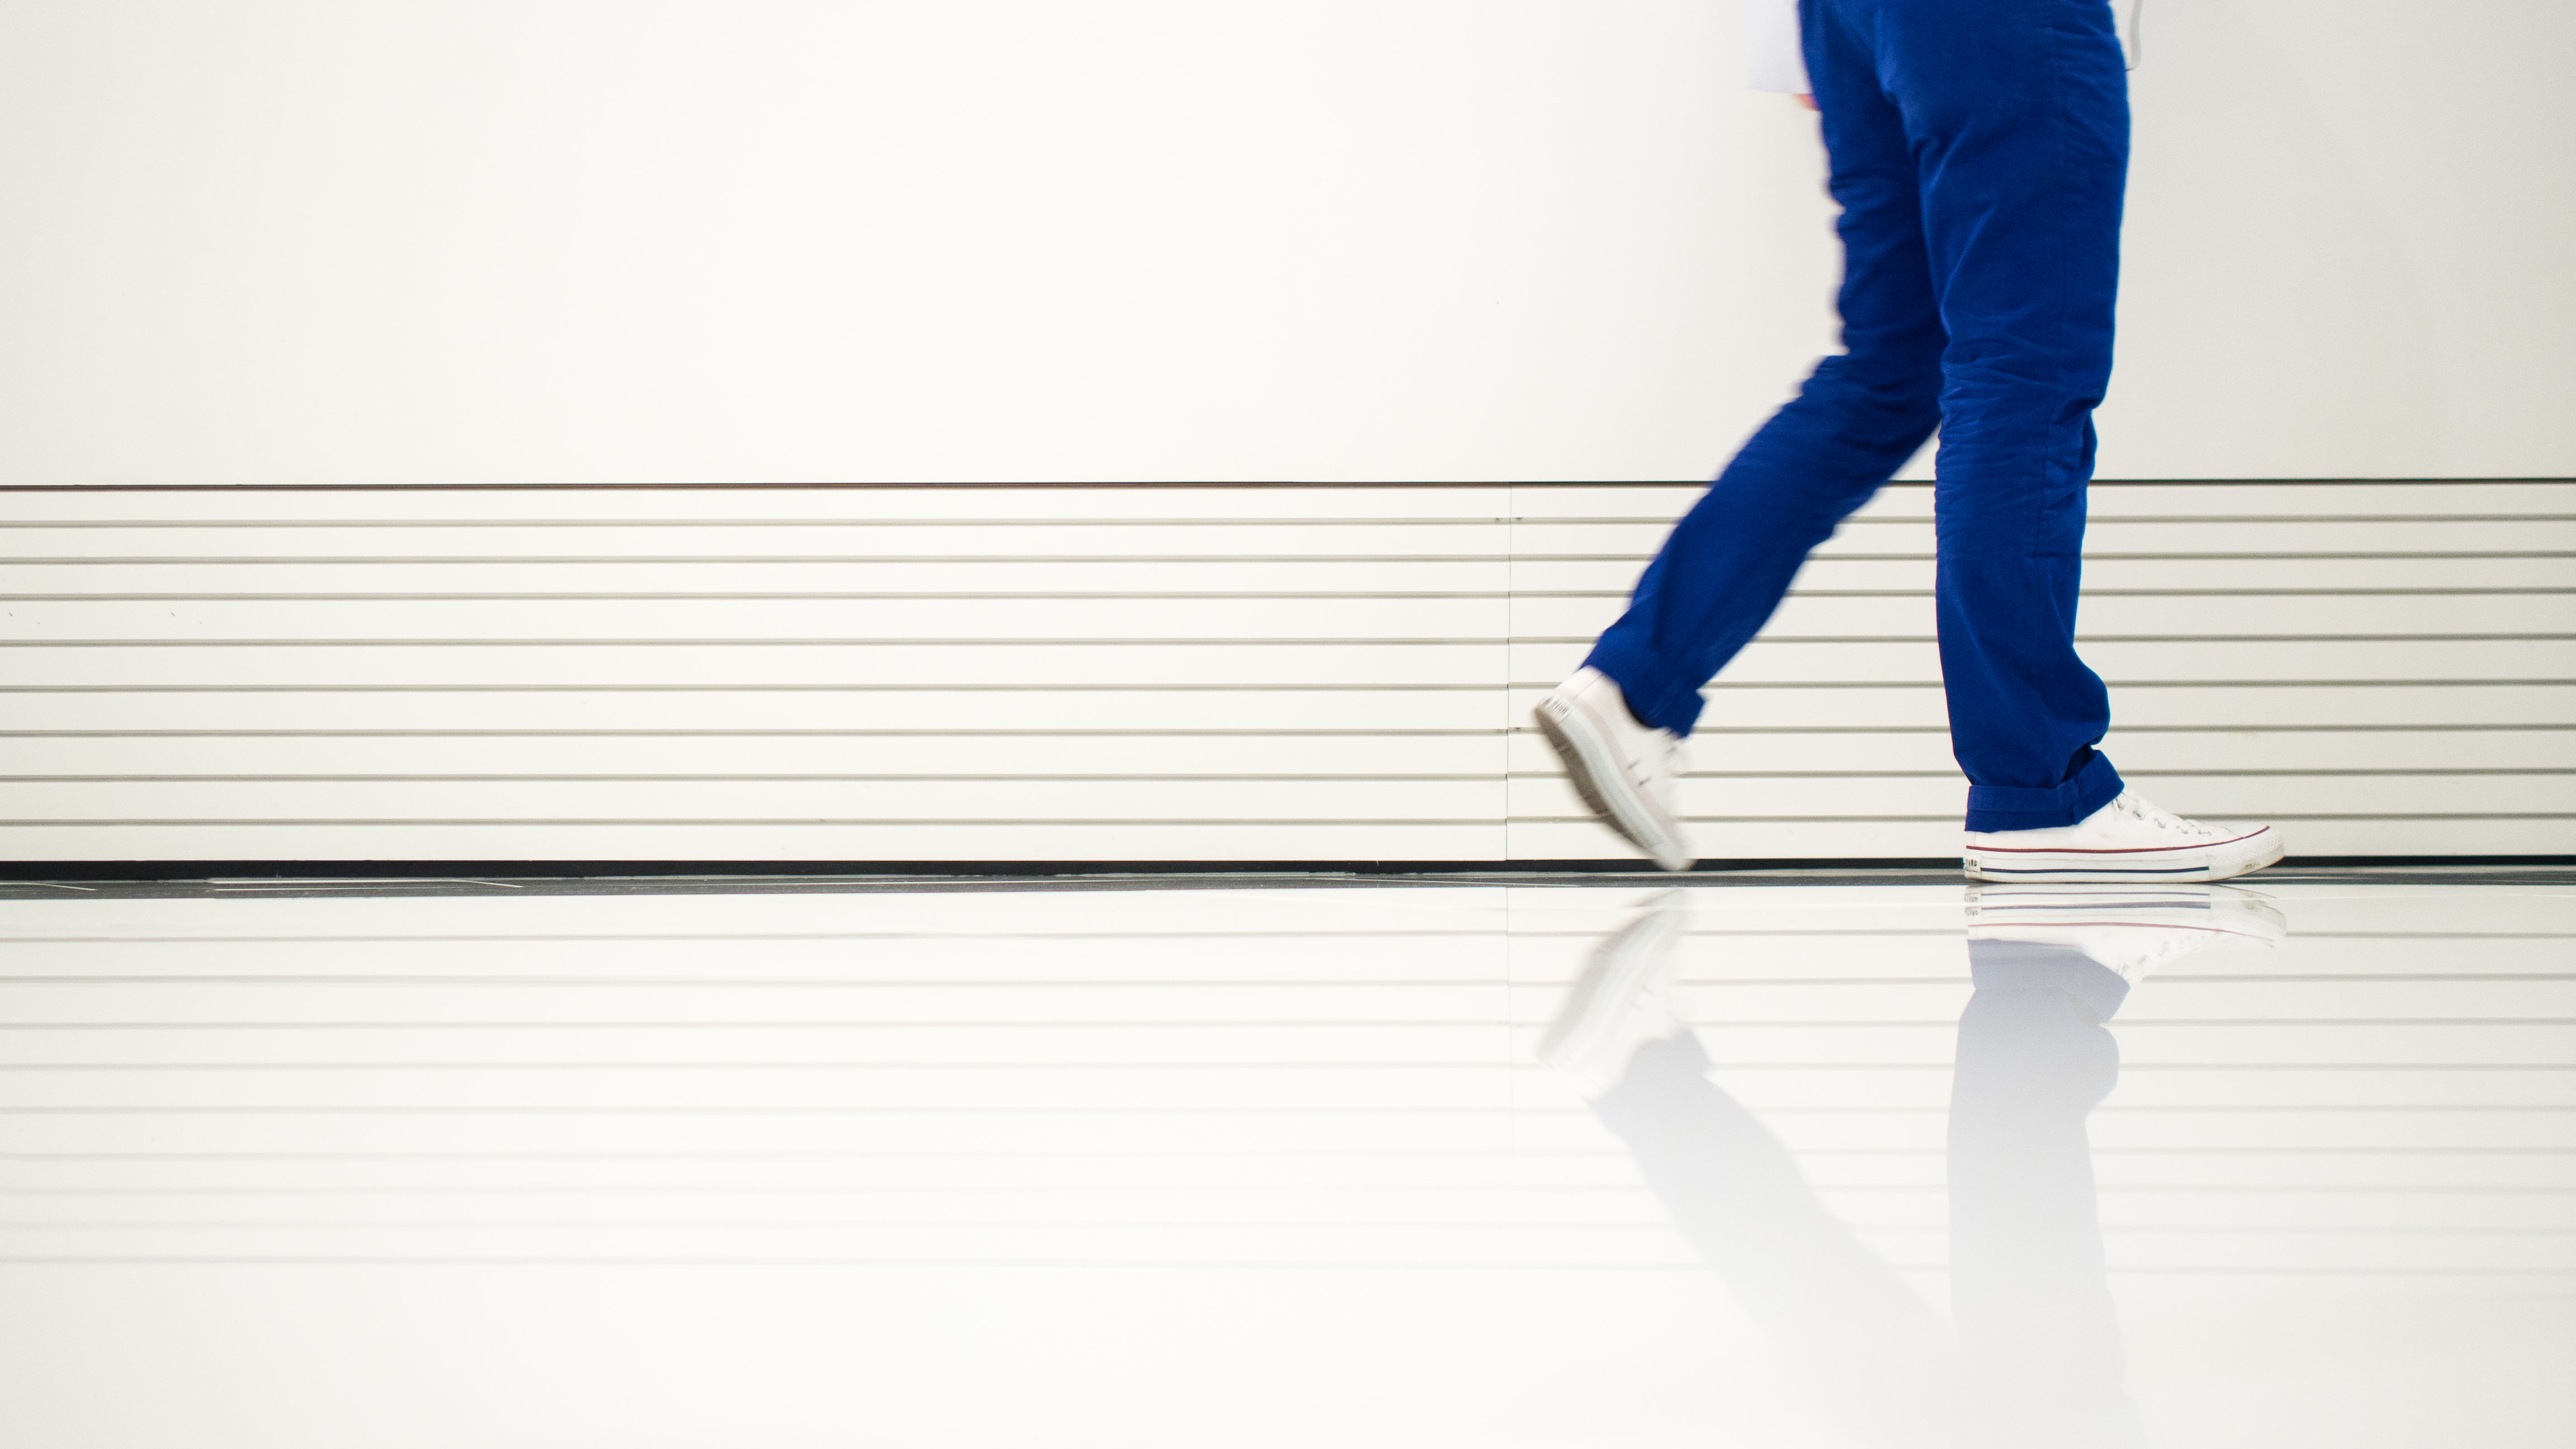
white, street, photography, floor, ebook, line, training, blue, black, interior design, brand, streetphotography, flickr, thomas, video, olympus, omd, fuji, leica, monochrom, leuthard, hcb, thomasleuthard, window covering